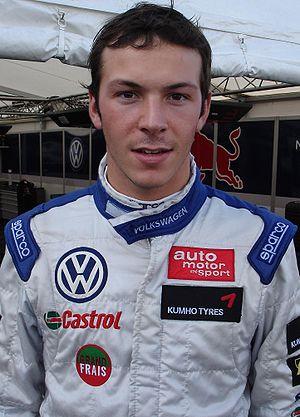
Jean-Karl Vernay, né le 31 octobre 1987 à Villeurbanne, est un pilote automobile français.
Ils sont de Lyon ou ont marqué la ville de leur influence :